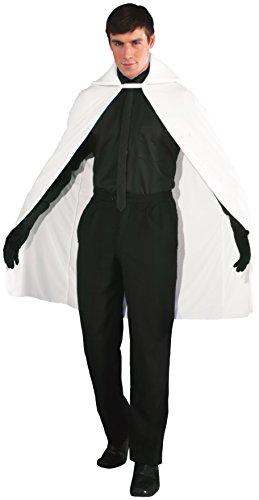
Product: Forum Novelties 45-Inch Cape
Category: Clothing, Shoes & Jewelry | Costumes & Accessories | Women | Costumes & Cosplay Apparel | Costumes
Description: Great Condition.
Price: $11.00